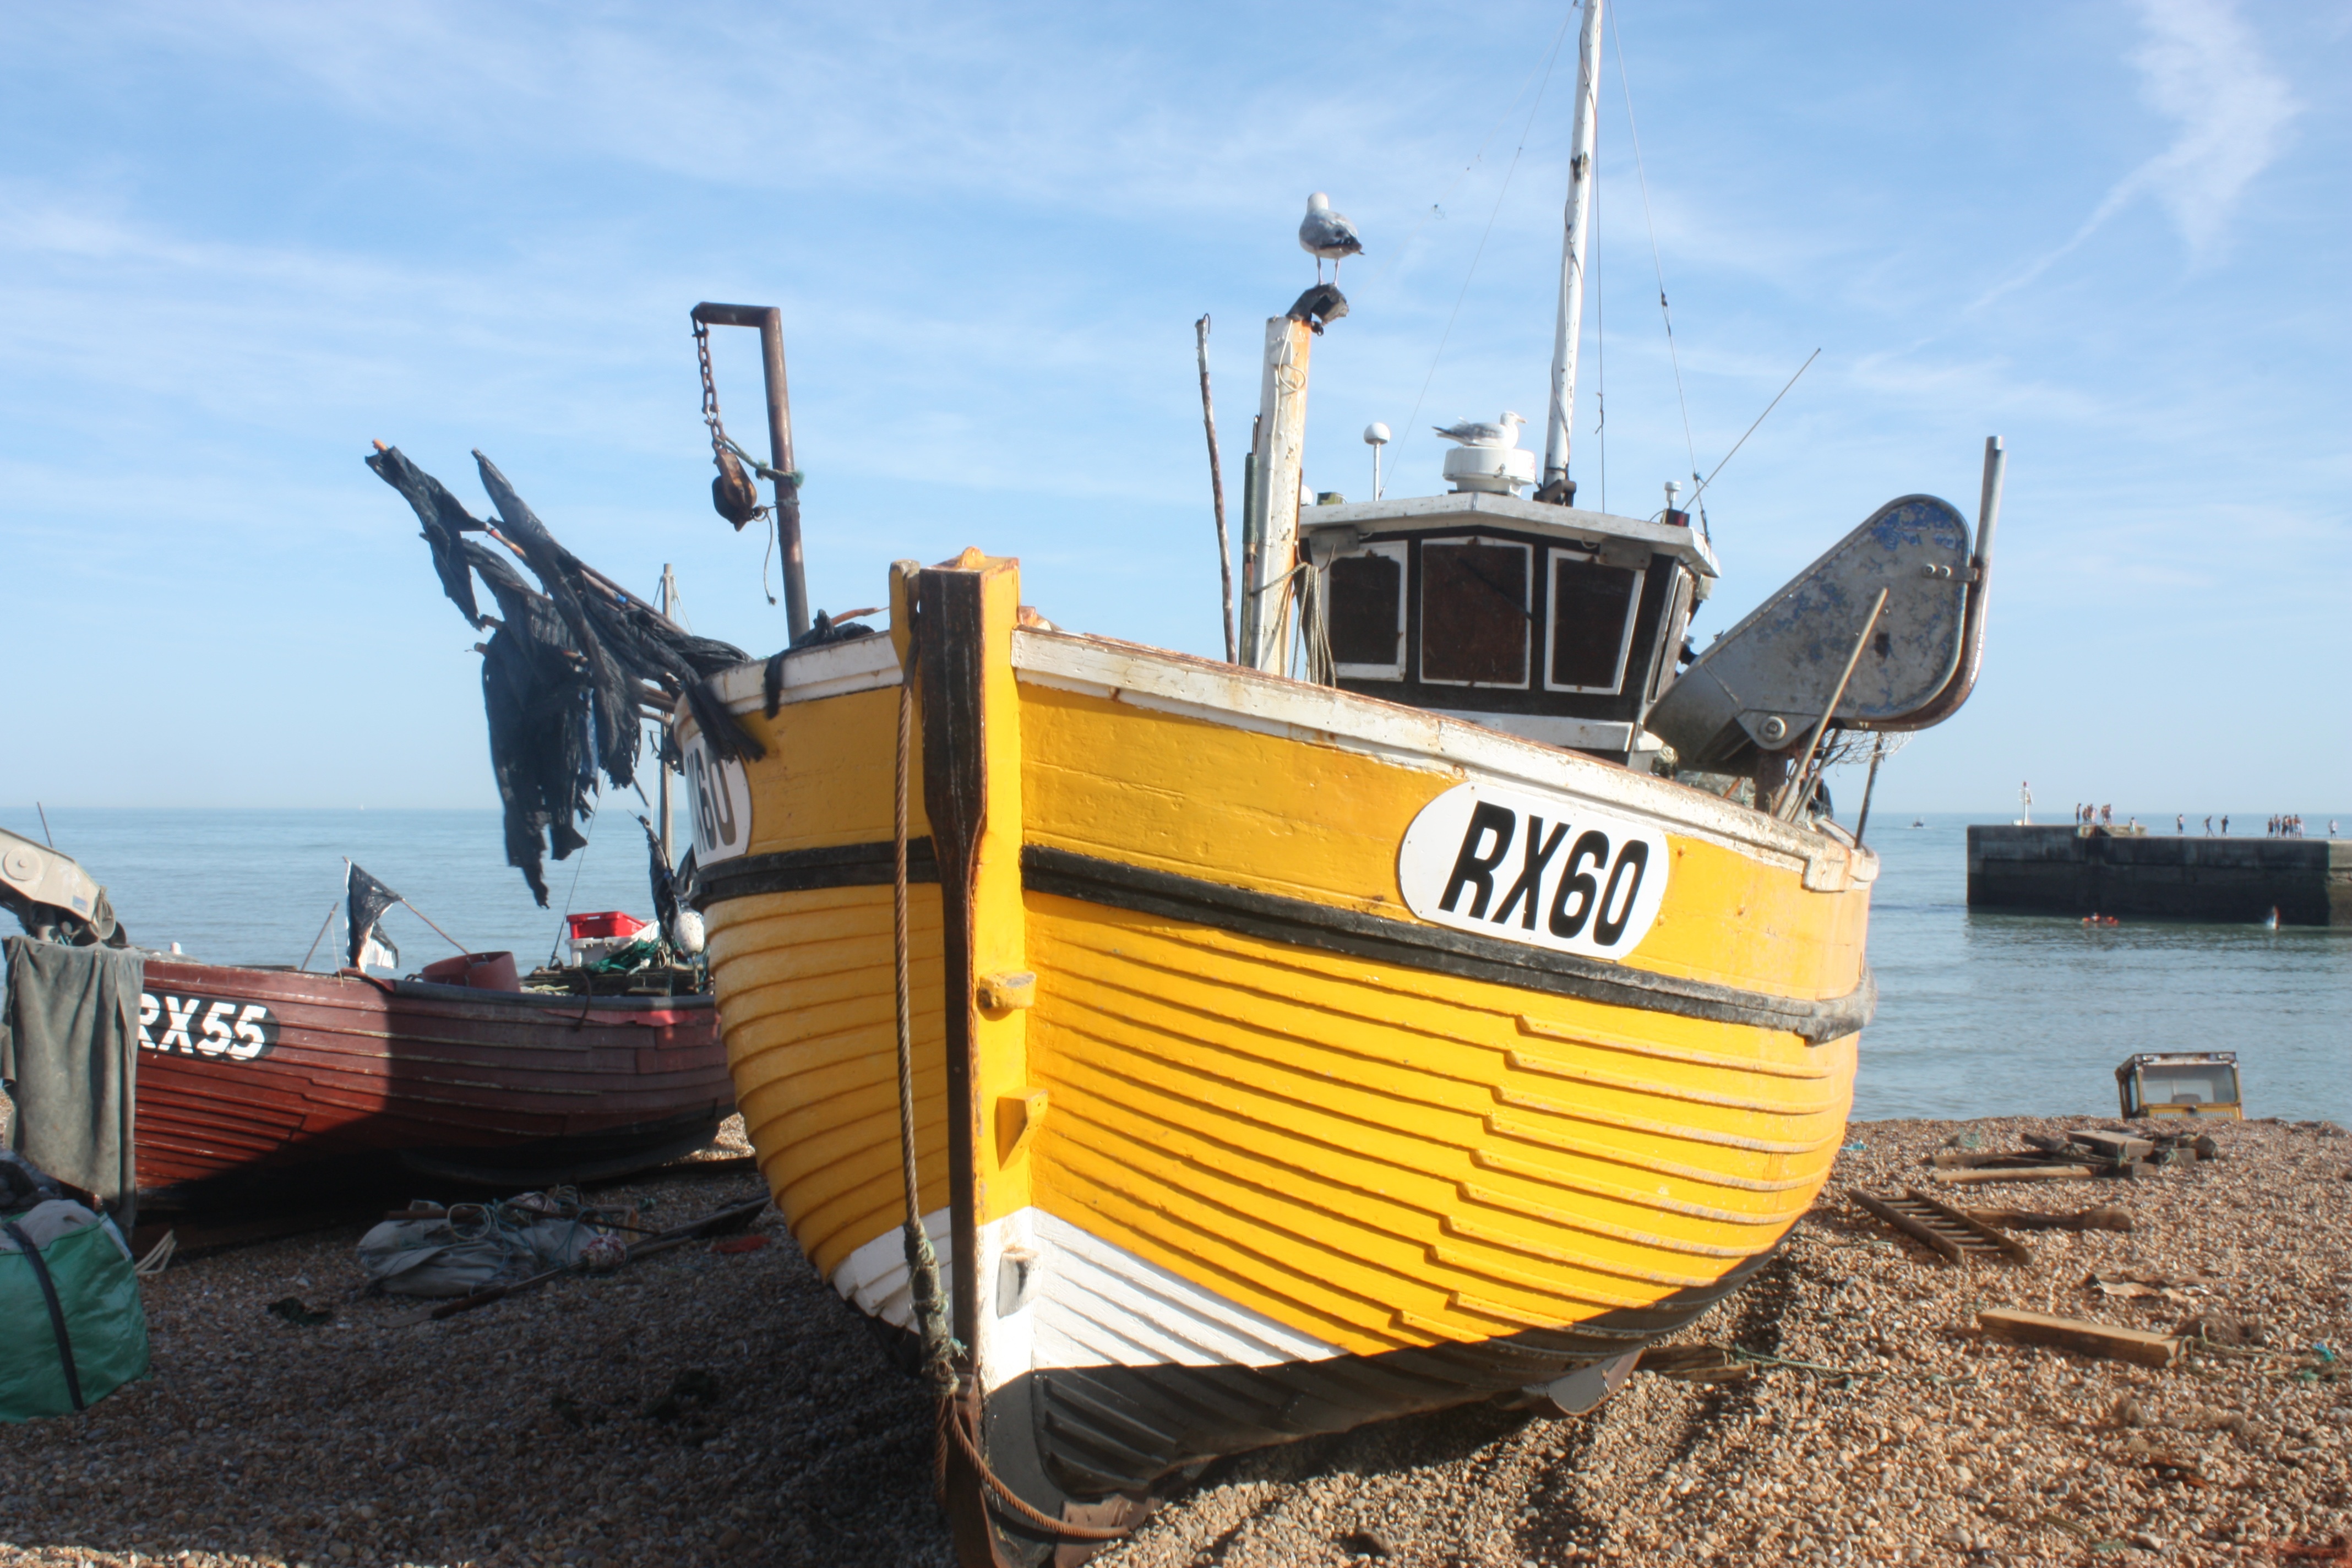
beach, sea, coast, boat, ship, vehicle, fishing, yellow, watercraft, seafront, fishing vessel, hastings, skiff